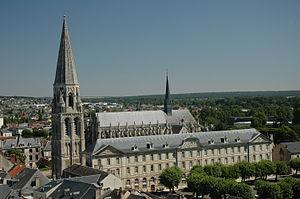
Vendôme, Loir-et-Cher, France